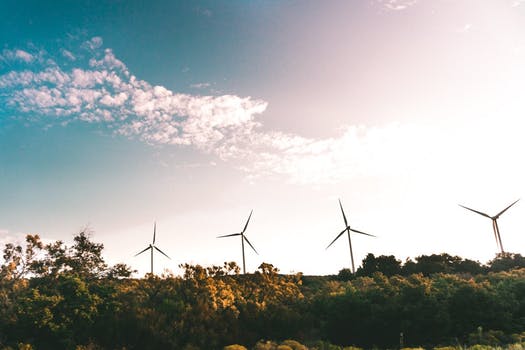
Label: No Watermark